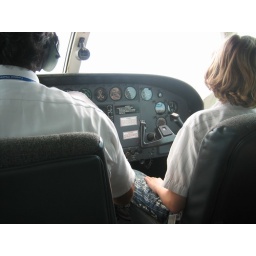
jack in co-pilot's seat aboard 9-seater island air plane to nantucket